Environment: real
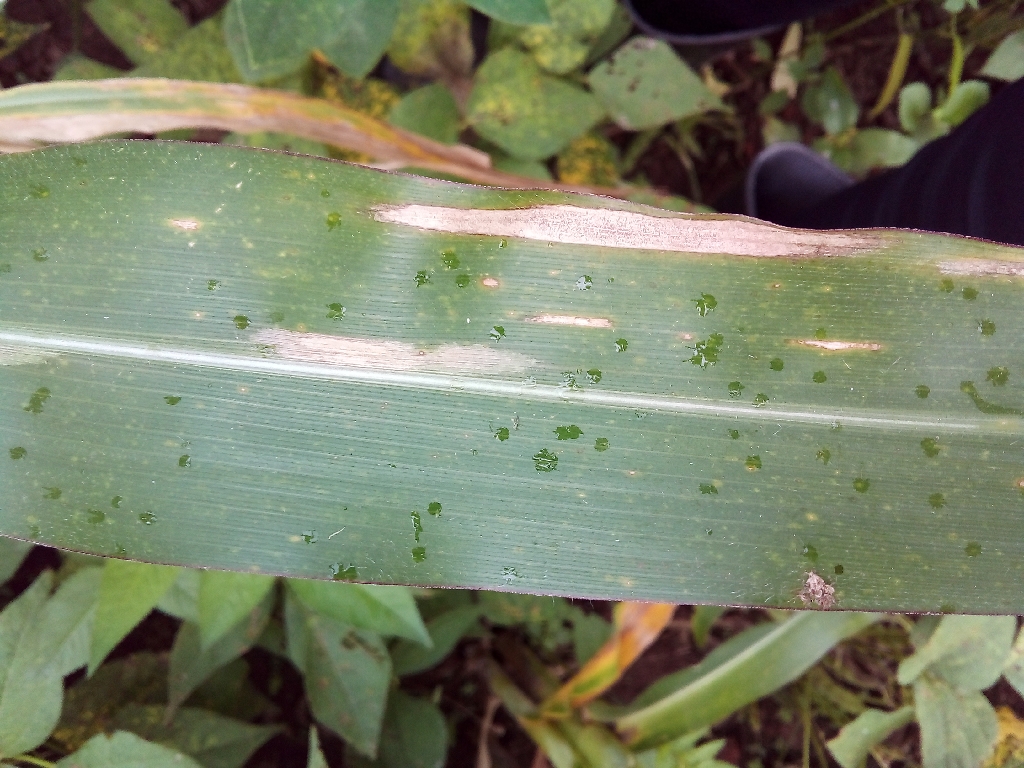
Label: northern_corn_leaf_blight